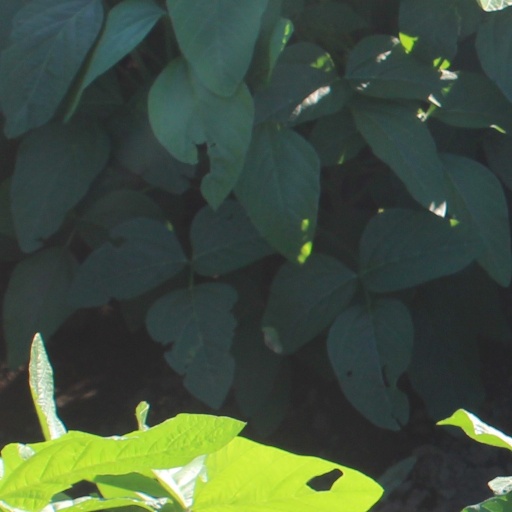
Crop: soybean